Arthropod eye

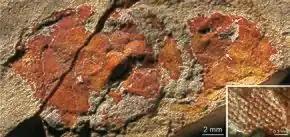
Fossilised eye of "Anomalocaris daleyae" from the Emu Bay Shale

A conflicting view notes, however, that compound eyes appeared in many early arthropods, including the trilobites and eurypterids. That suggests that the compound eye may have developed after the onychophoran and arthropod lineages split, but before the radiation of arthropods. This view is supported if a stem-arthropod position is supported for compound-eye bearing Cambrian organisms such as the Radiodontids. Yet another alternative is that compound eyes independently evolved, multiple times within the arthropods.